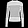
Label: Pullover